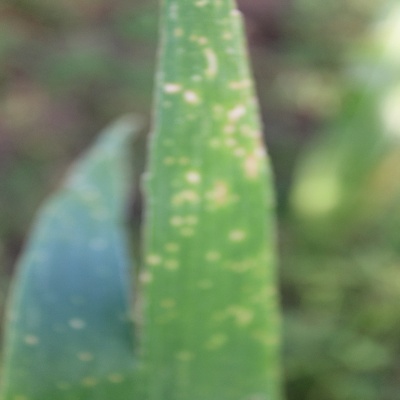
Crop: Maize
Condition: leaf spot